Christoph Johann von Medem

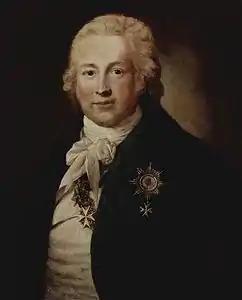
Christoph Johann Friedrich Graf von Medem portrait by Anton Graff (1796)

Count Christoph Johann Friedrich von Medem ("Jeannot Medem"; 1763–1838) was a nobleman from Courland and courtier in the courts of Prussian kings Frederick the Great, Frederick William II and Emperor of Russia Paul I. His sisters were poet Elisa von der Recke and last Duchess of Courland, Dorothea von Medem.